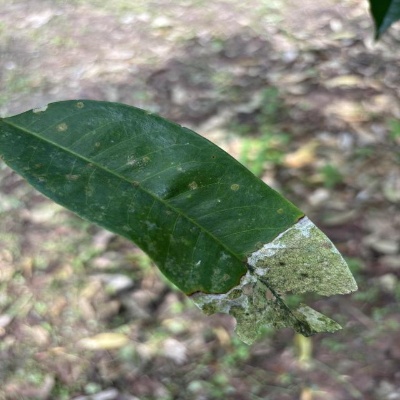
Label: Leaf_Blight